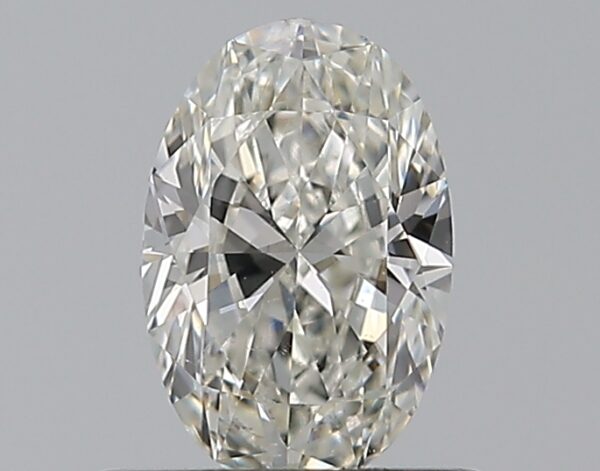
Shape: oval
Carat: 0.5
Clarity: VS2
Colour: H
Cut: EX
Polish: VG
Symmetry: VG
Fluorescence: N
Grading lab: GIA
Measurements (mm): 6.46 x 4.24 x 2.66